Bodene Thompson

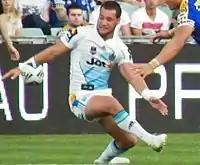
Thompson playing for the Gold Coast Titans in 2011

Thompson was released from the Titans in 2012 and signed a two-year deal with rival club Wests Tigers commencing in 2013.